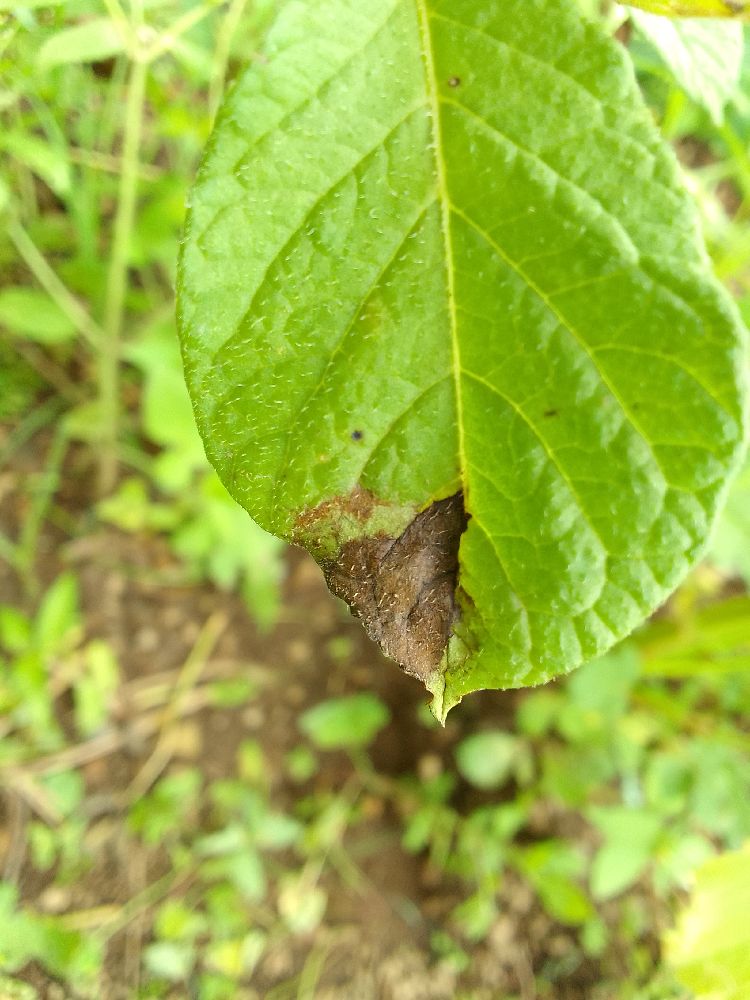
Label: Late blight